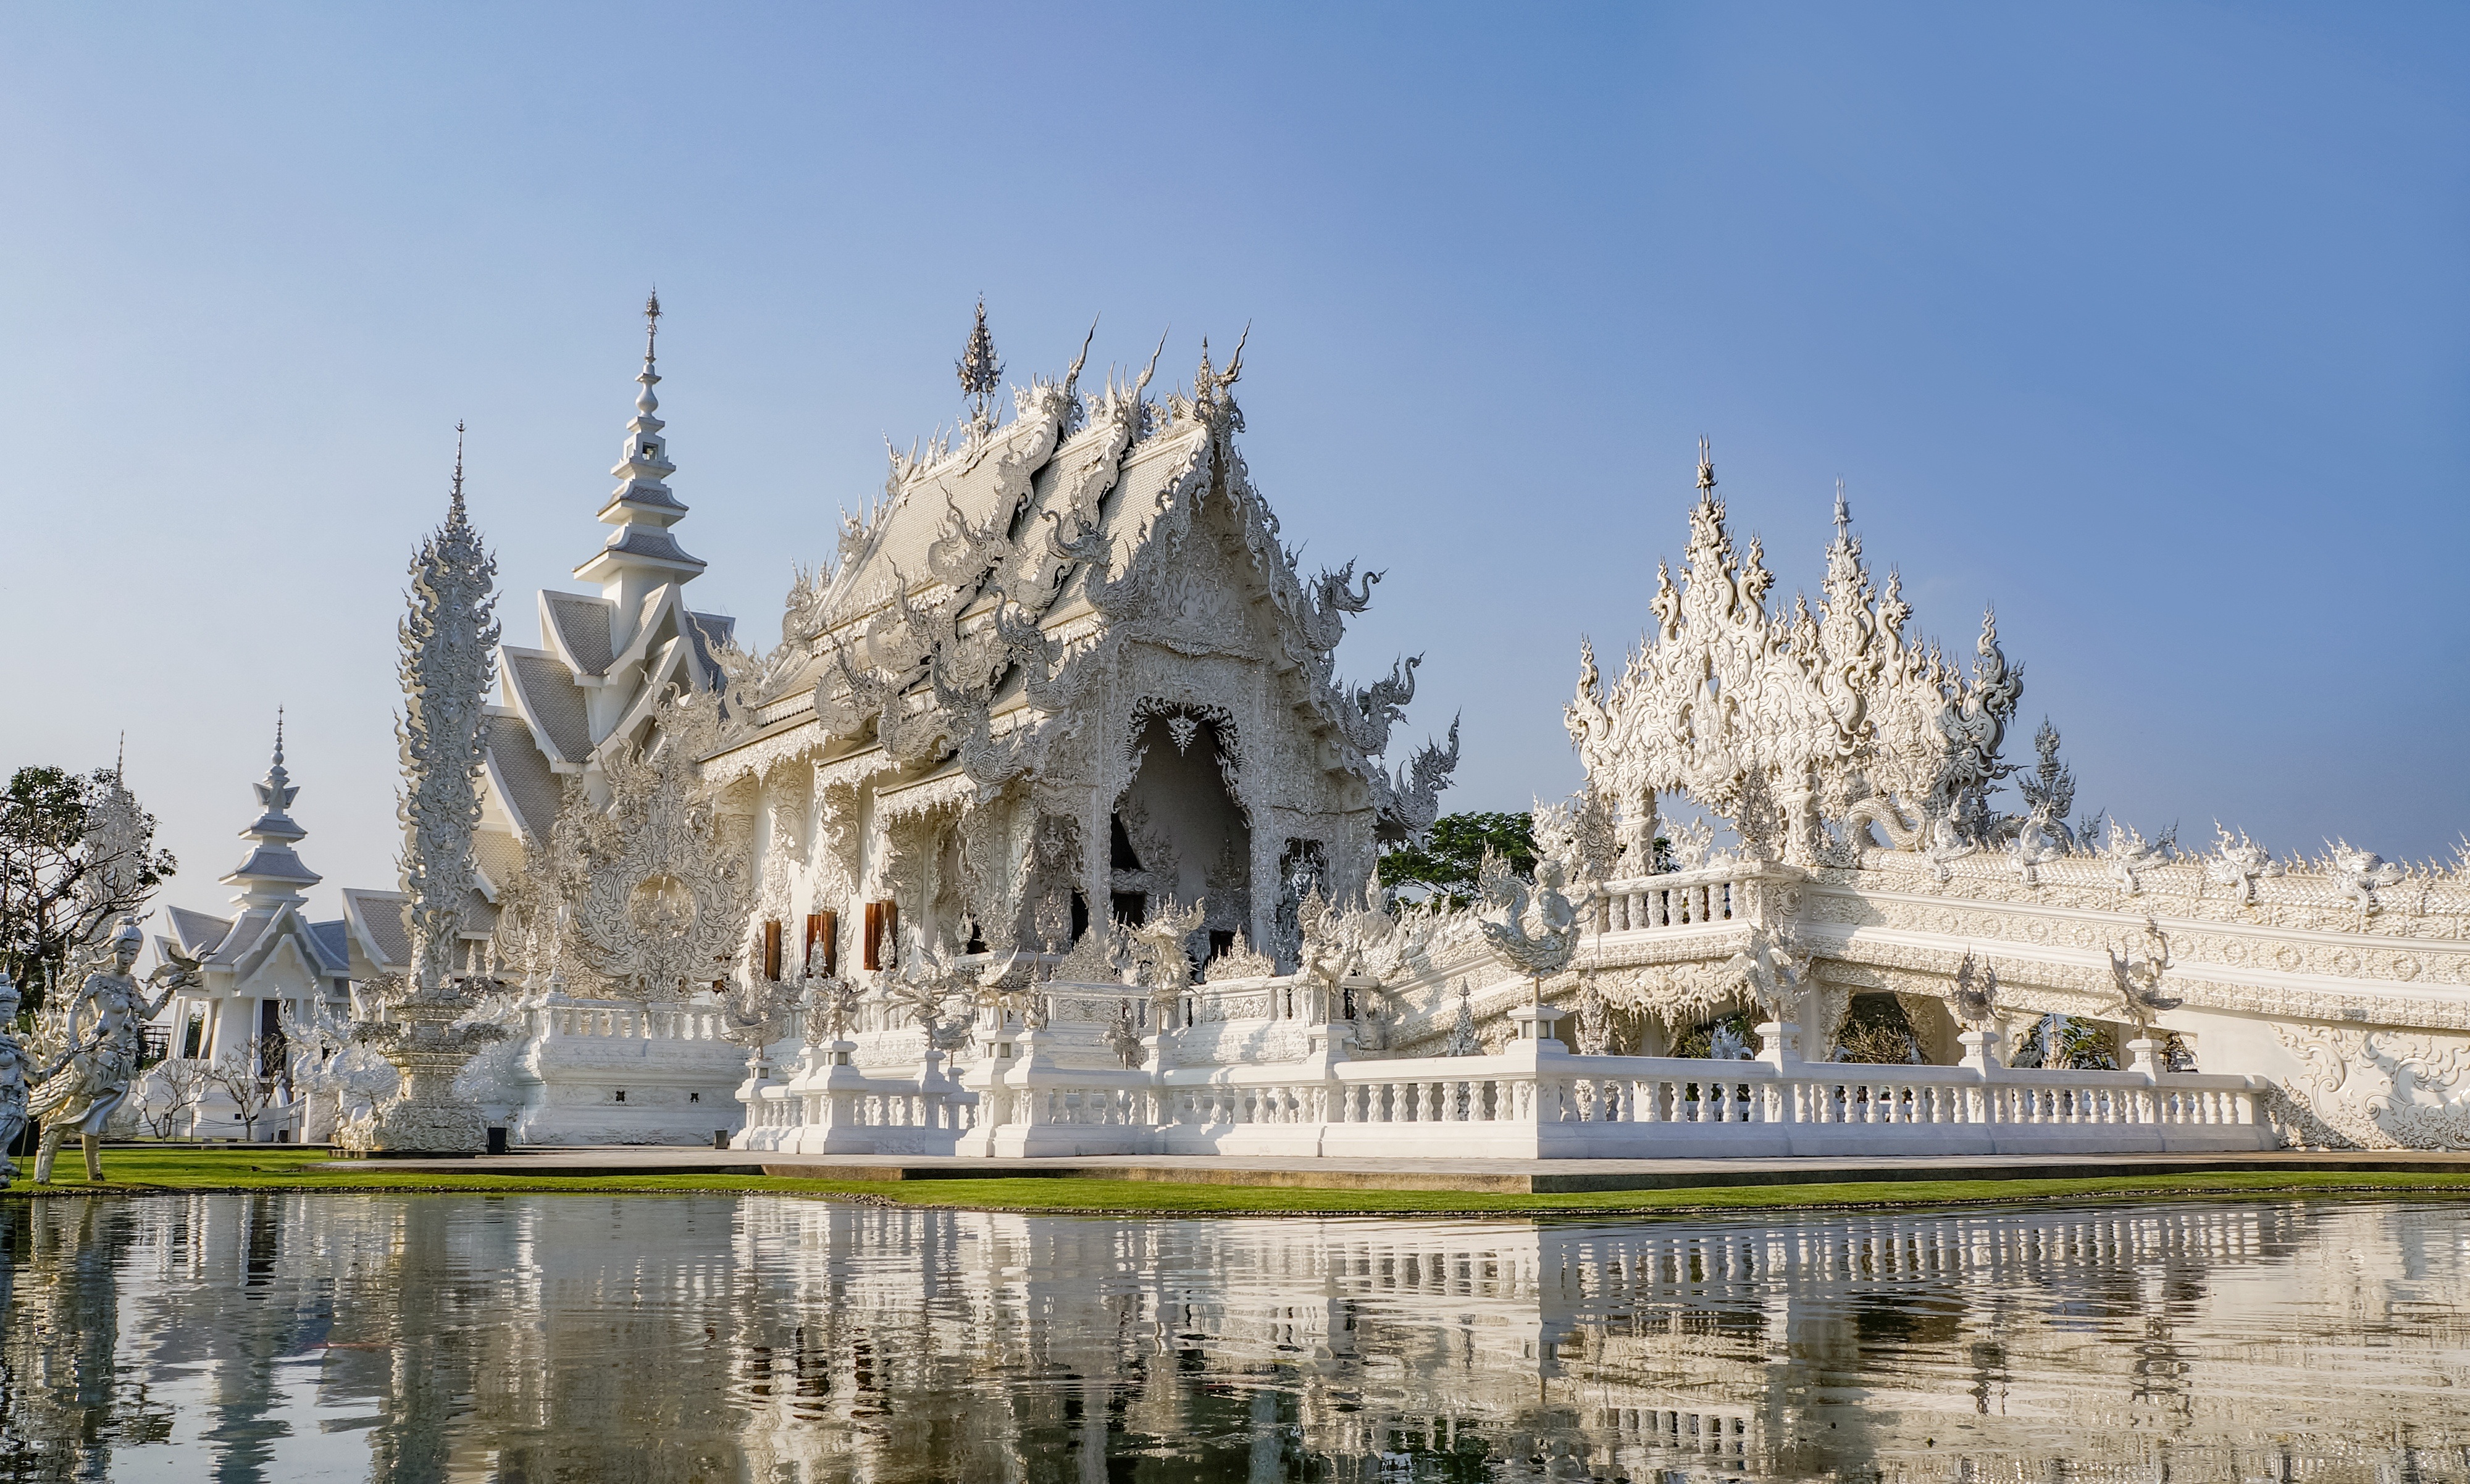
water, grass, architecture, sky, white, bridge, building, chateau, palace, travel, decoration, tower, symbol, plaza, asia, landmark, tourism, place of worship, thailand, deco, religious, north, temple, mirror, reflections, culture, worship, famous, oriental, thai, traditional, pagoda, wat, spirituality, tours, chiang mai, hindu temple, white temple, historic site